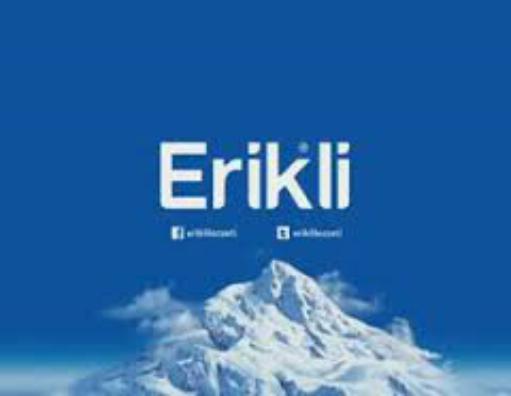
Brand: Erikli
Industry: Food